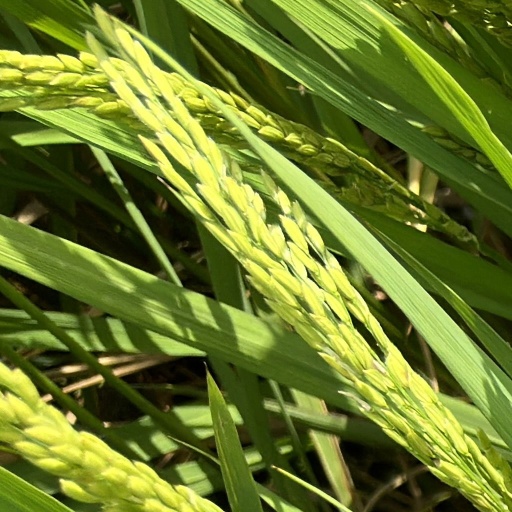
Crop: rice